Clan Rose

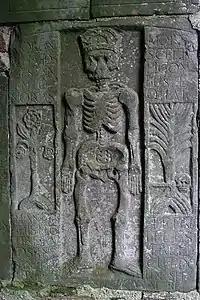
Ancient headstone dedicated to the Rose family

When the Jacobite rising of 1715 broke out the Roses declared for the British government. Aurthur Rose was killed leading a detachment of the Clan Rose in seizing Inverness back from the Jacobites of Clan Mackenzie. See: Siege of Inverness (1715). General Wade's report on the Highlands in 1724, estimated the clan strength at 300 men.